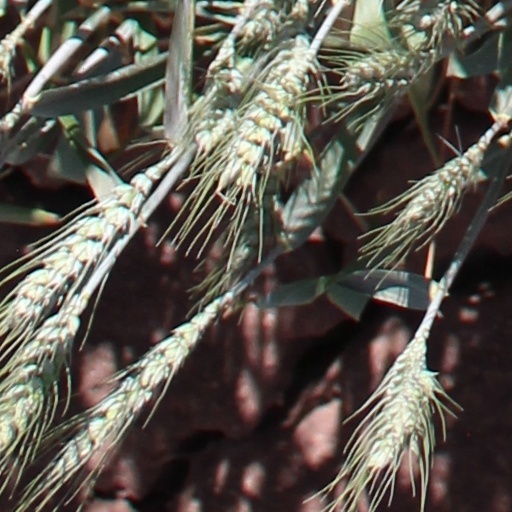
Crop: wheat